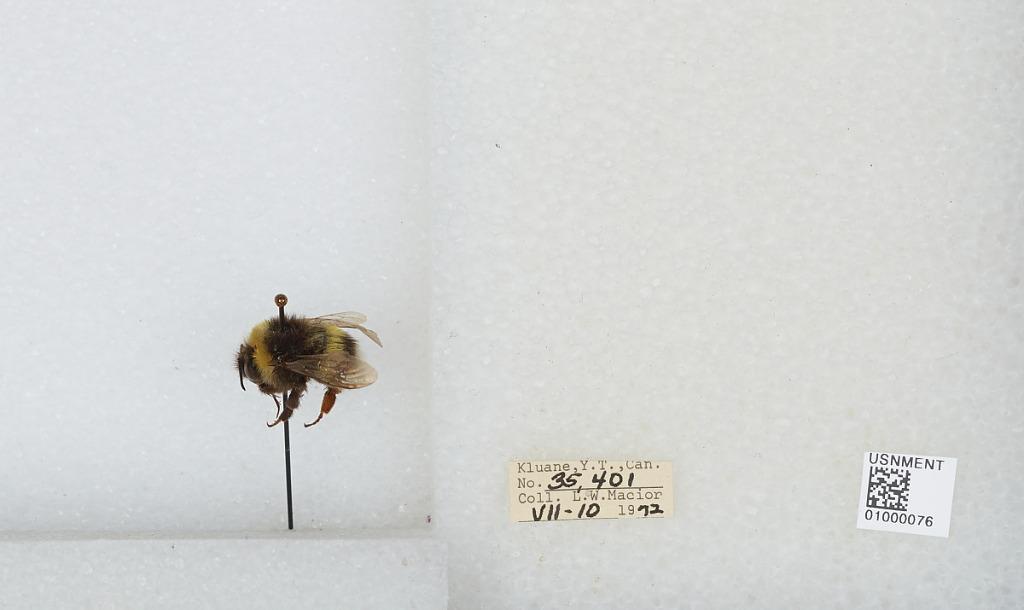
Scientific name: Bombus (Bombus) lucorum (Linnaeus)
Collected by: L. Macior
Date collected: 1972-7-10
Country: Canada
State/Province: Yukon Territory
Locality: Kluane
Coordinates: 60.75, -139.5